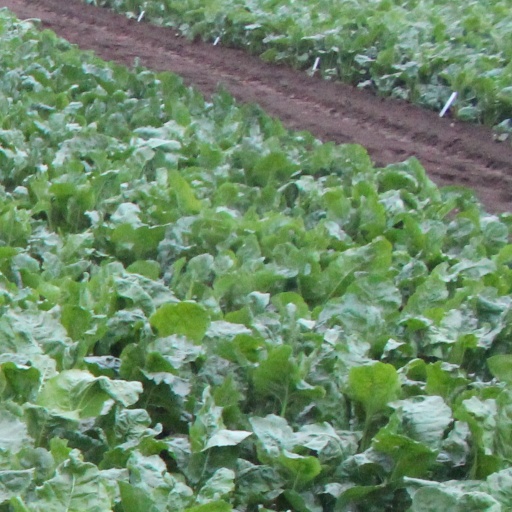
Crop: sugar beet